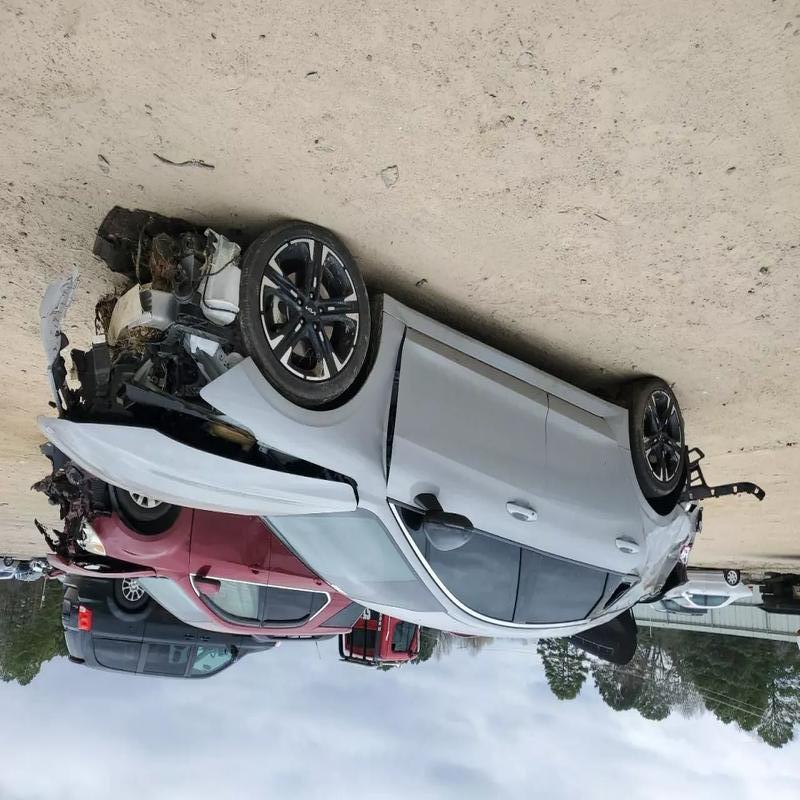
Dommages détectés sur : plaque d'immatriculation avant, pare-choc avant, feu avant droit, feu avant gauche, capot, aile avant droite, malle, pare-choc arrière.
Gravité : majeur